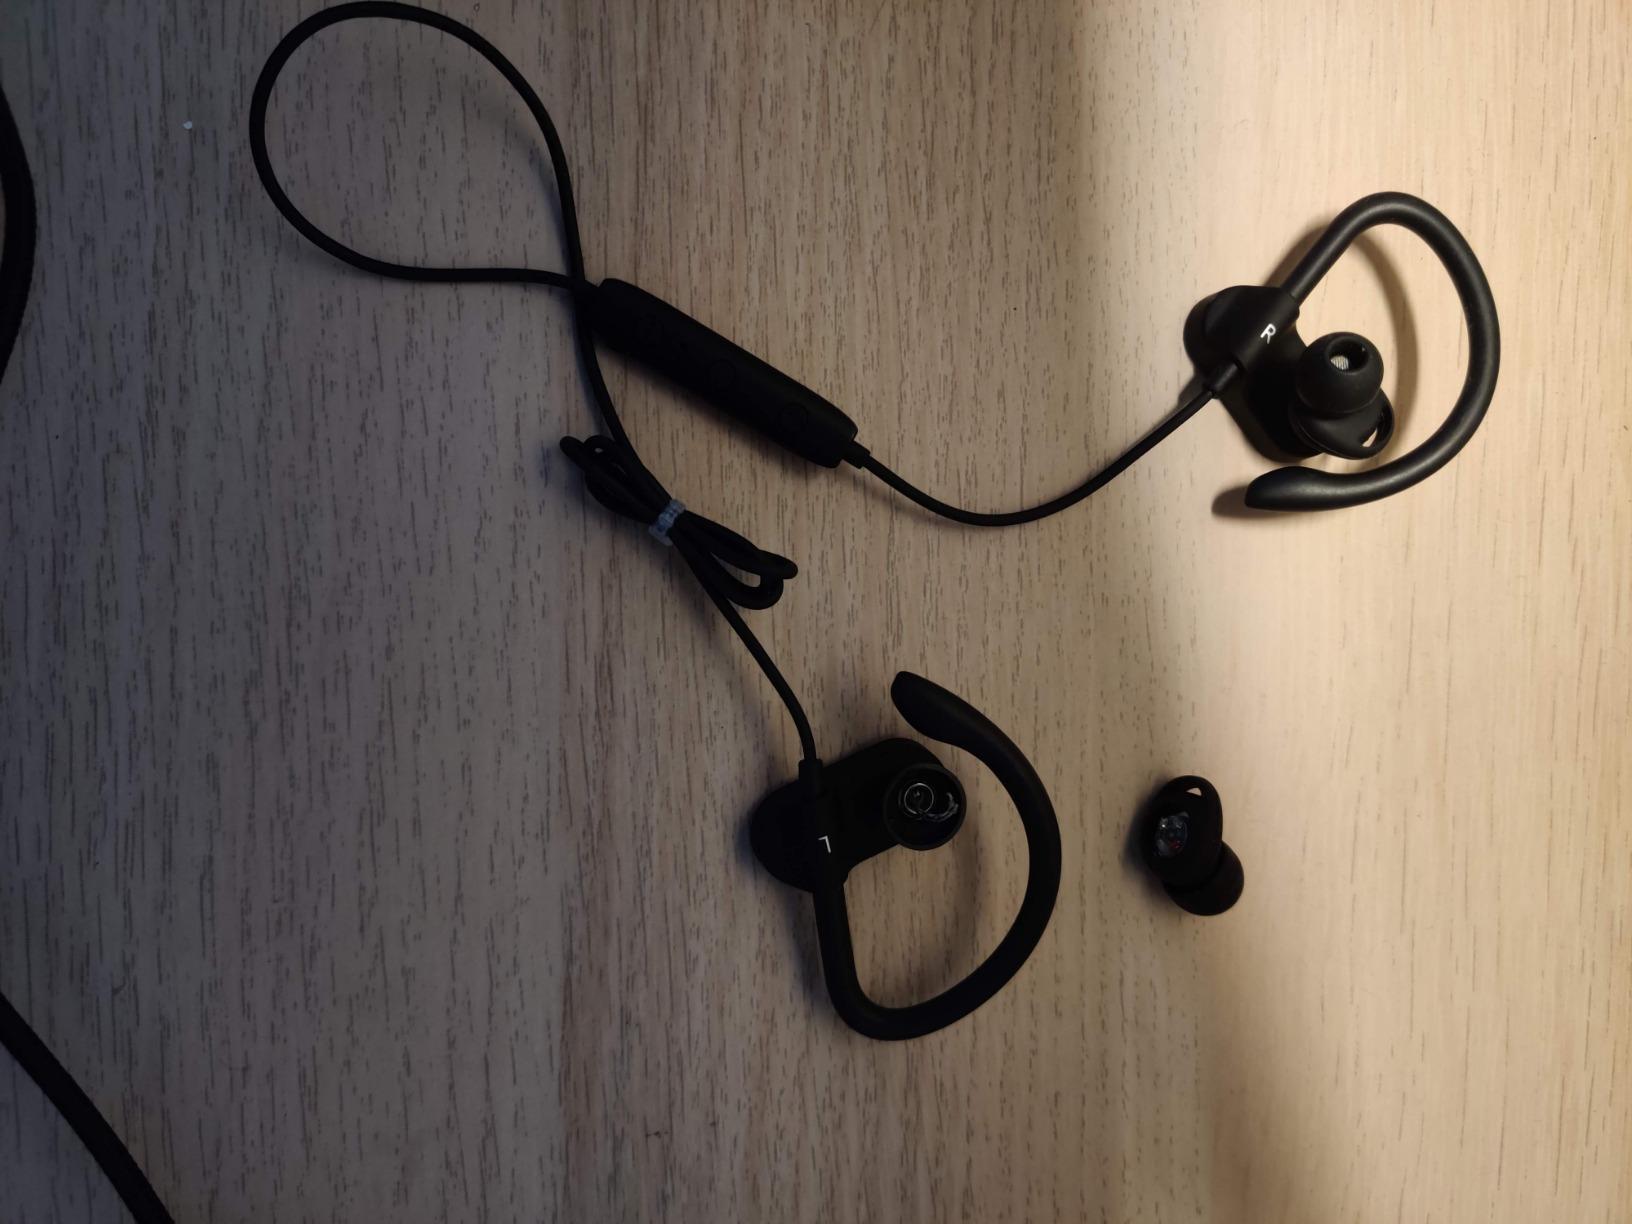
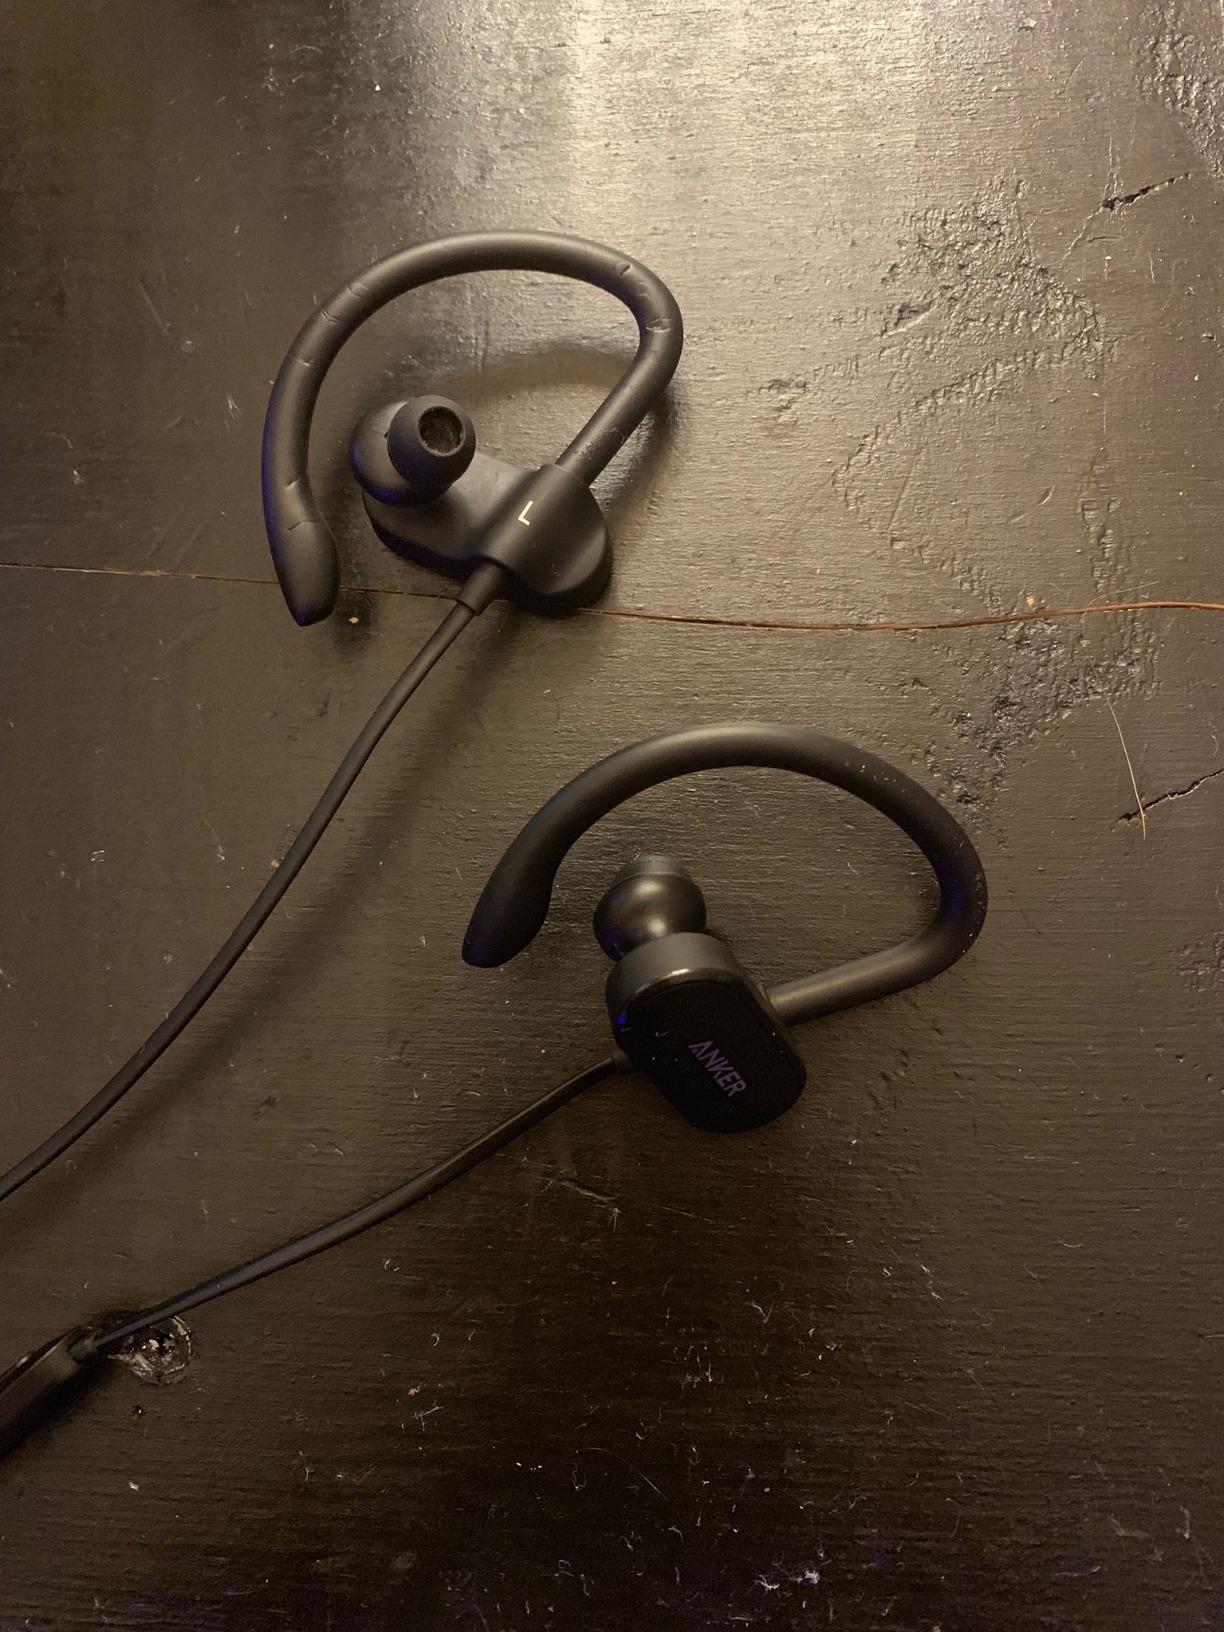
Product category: headphones
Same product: yes